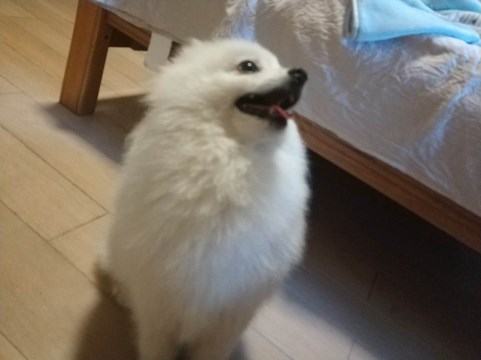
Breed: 1936-n000005-Pomeranian